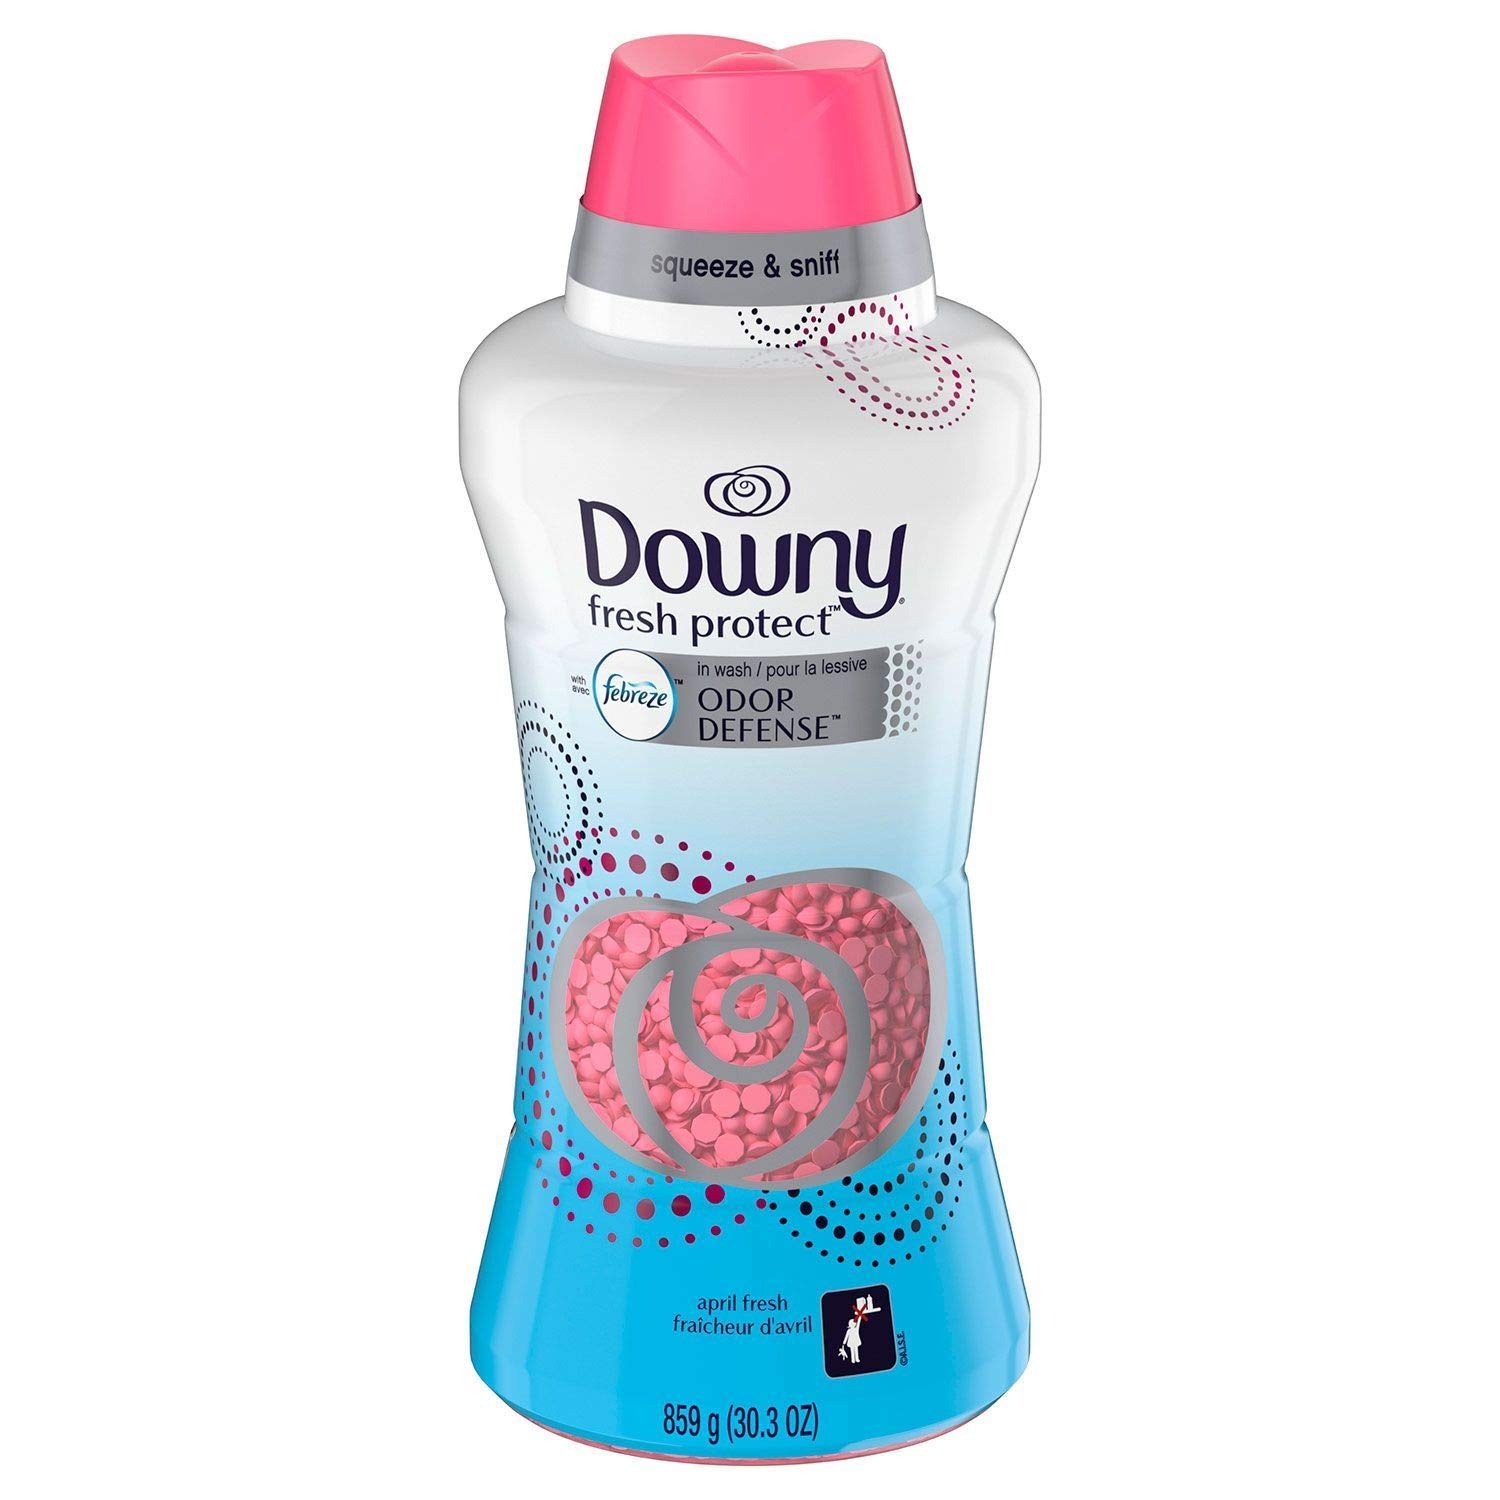
Item Name: Downy Fresh Protect With Febreze April Fresh In-Wash Odor Defense Beads, 30.3 Oz.,,
Bullet Point: Febreze odor Defense keeps clothes smelling fresh
Value: 30.3
Unit: Ounce

Price: 26.195